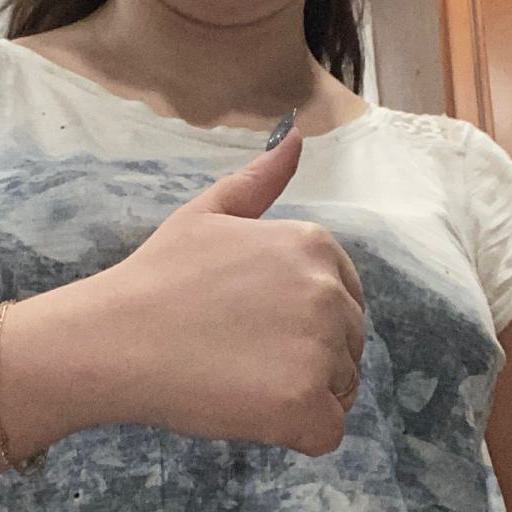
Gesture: like